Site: brandenburg
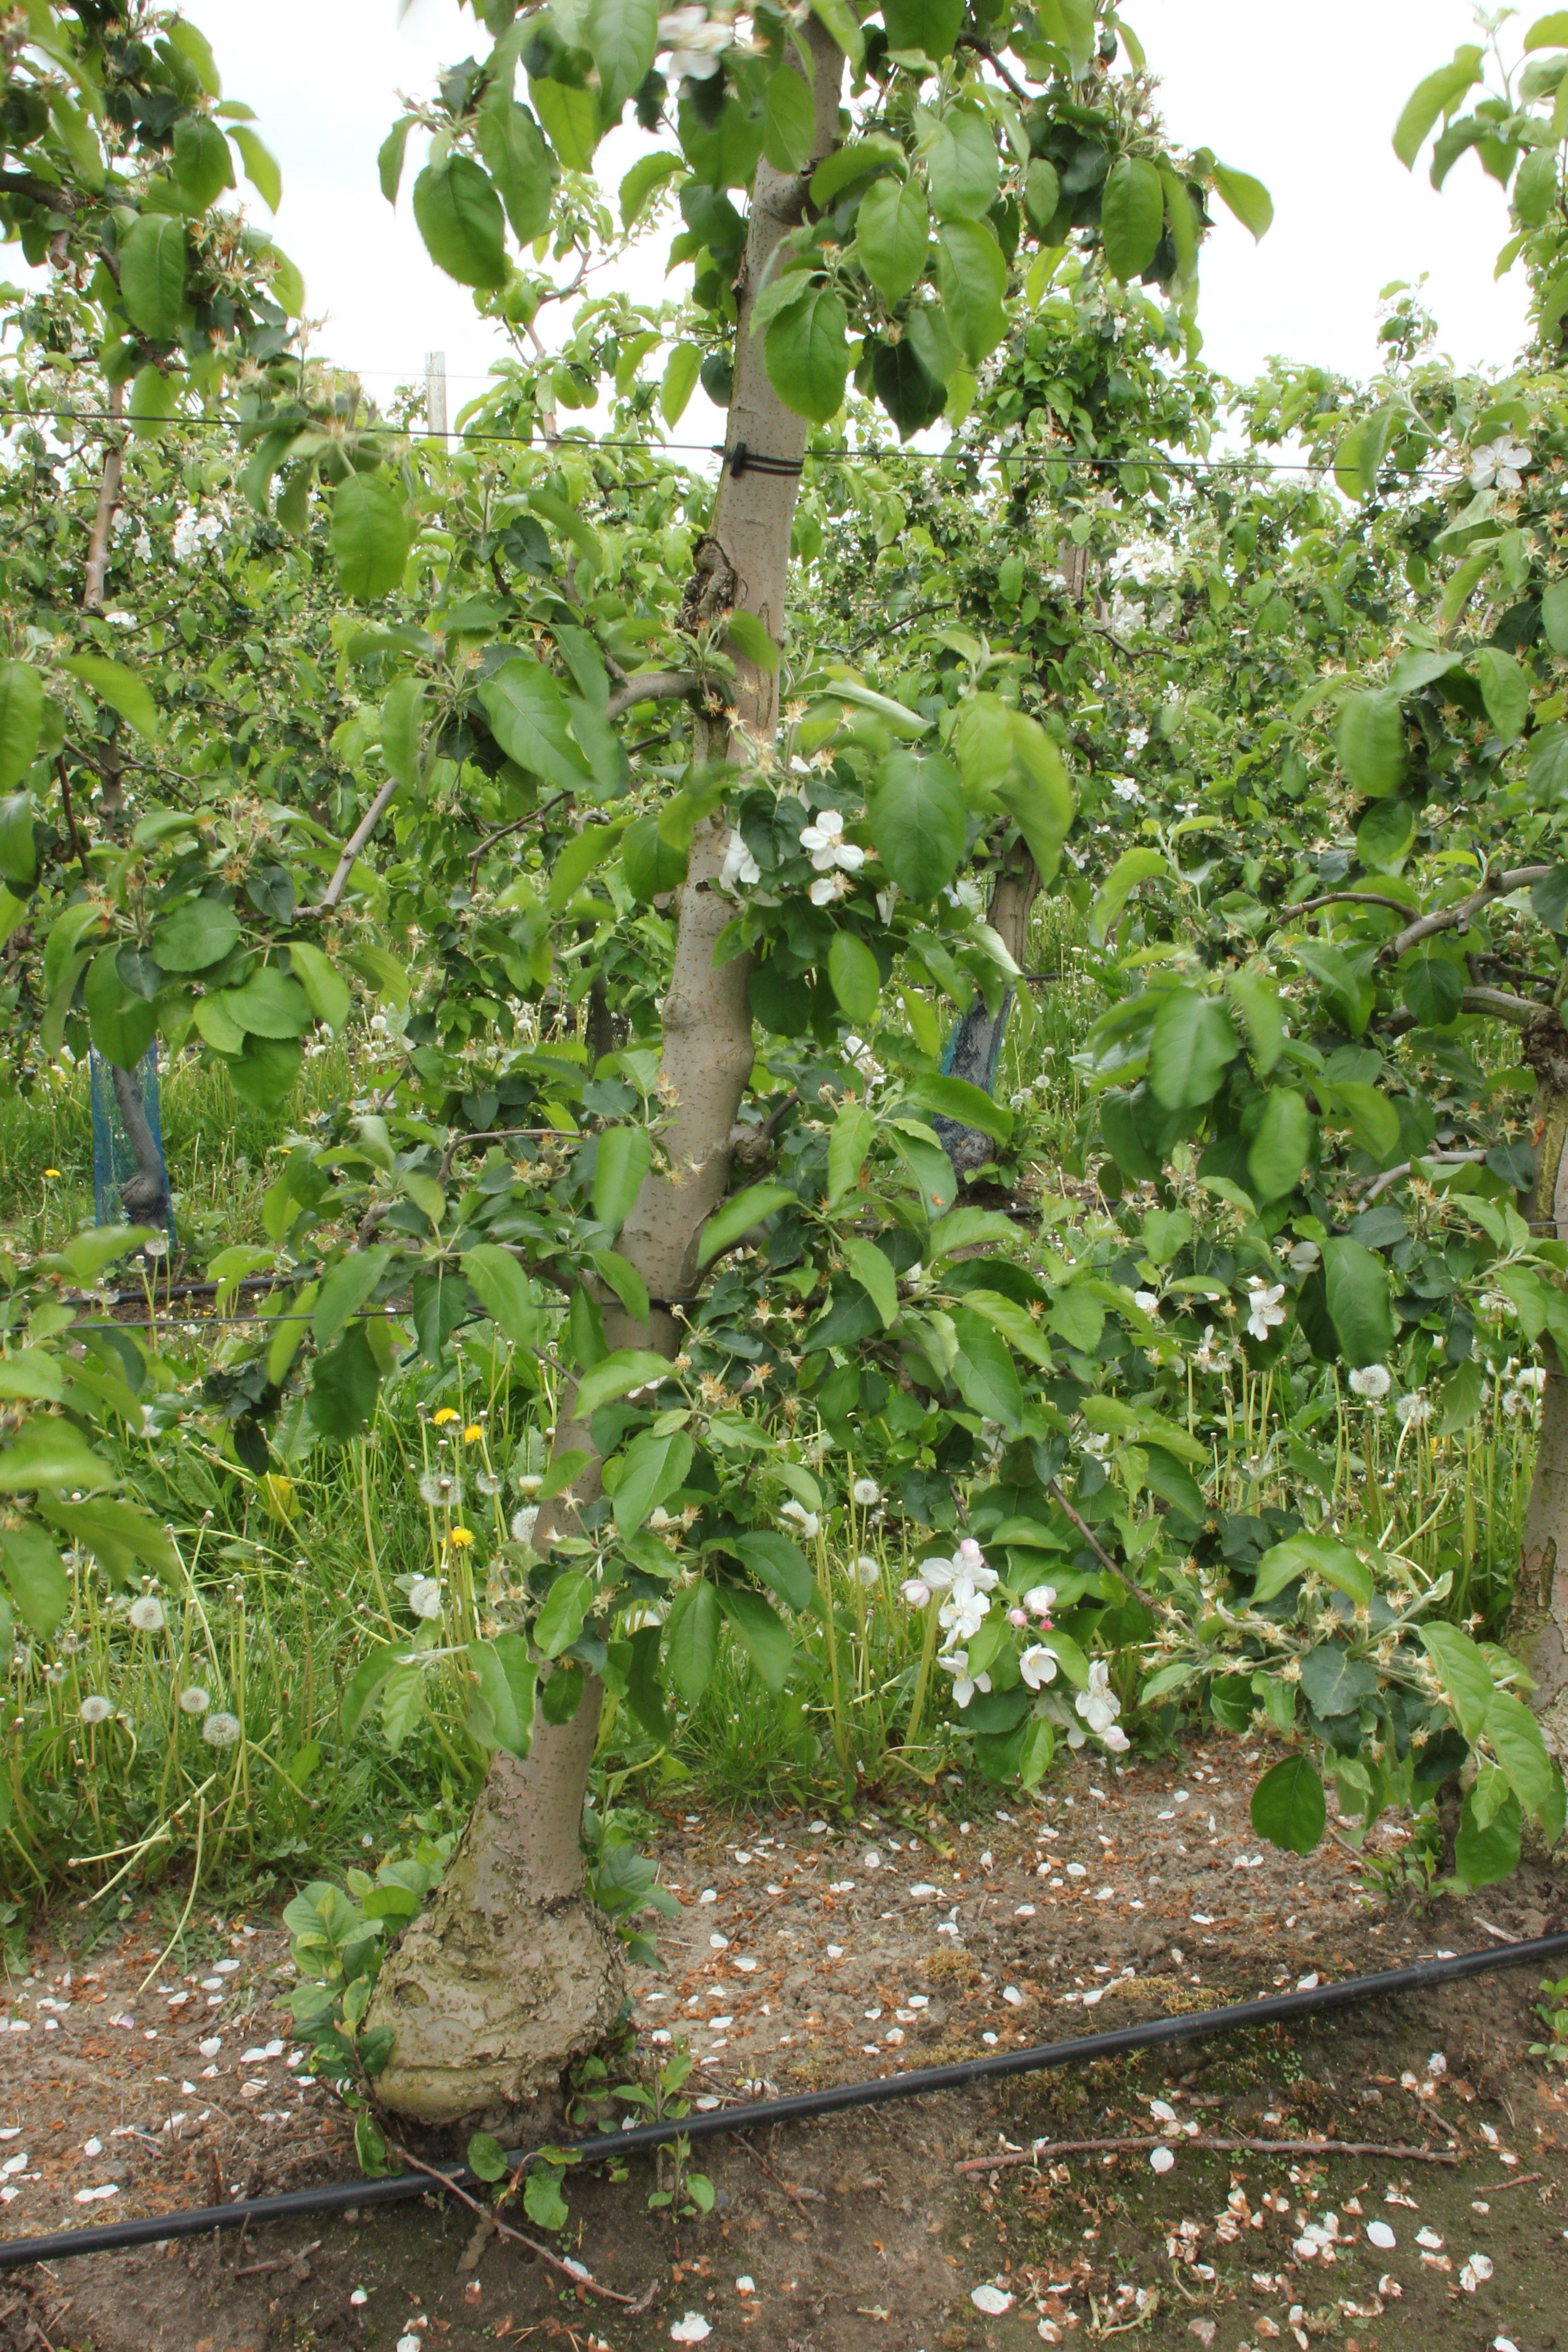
Growth stage (BBCH 67): Flowering